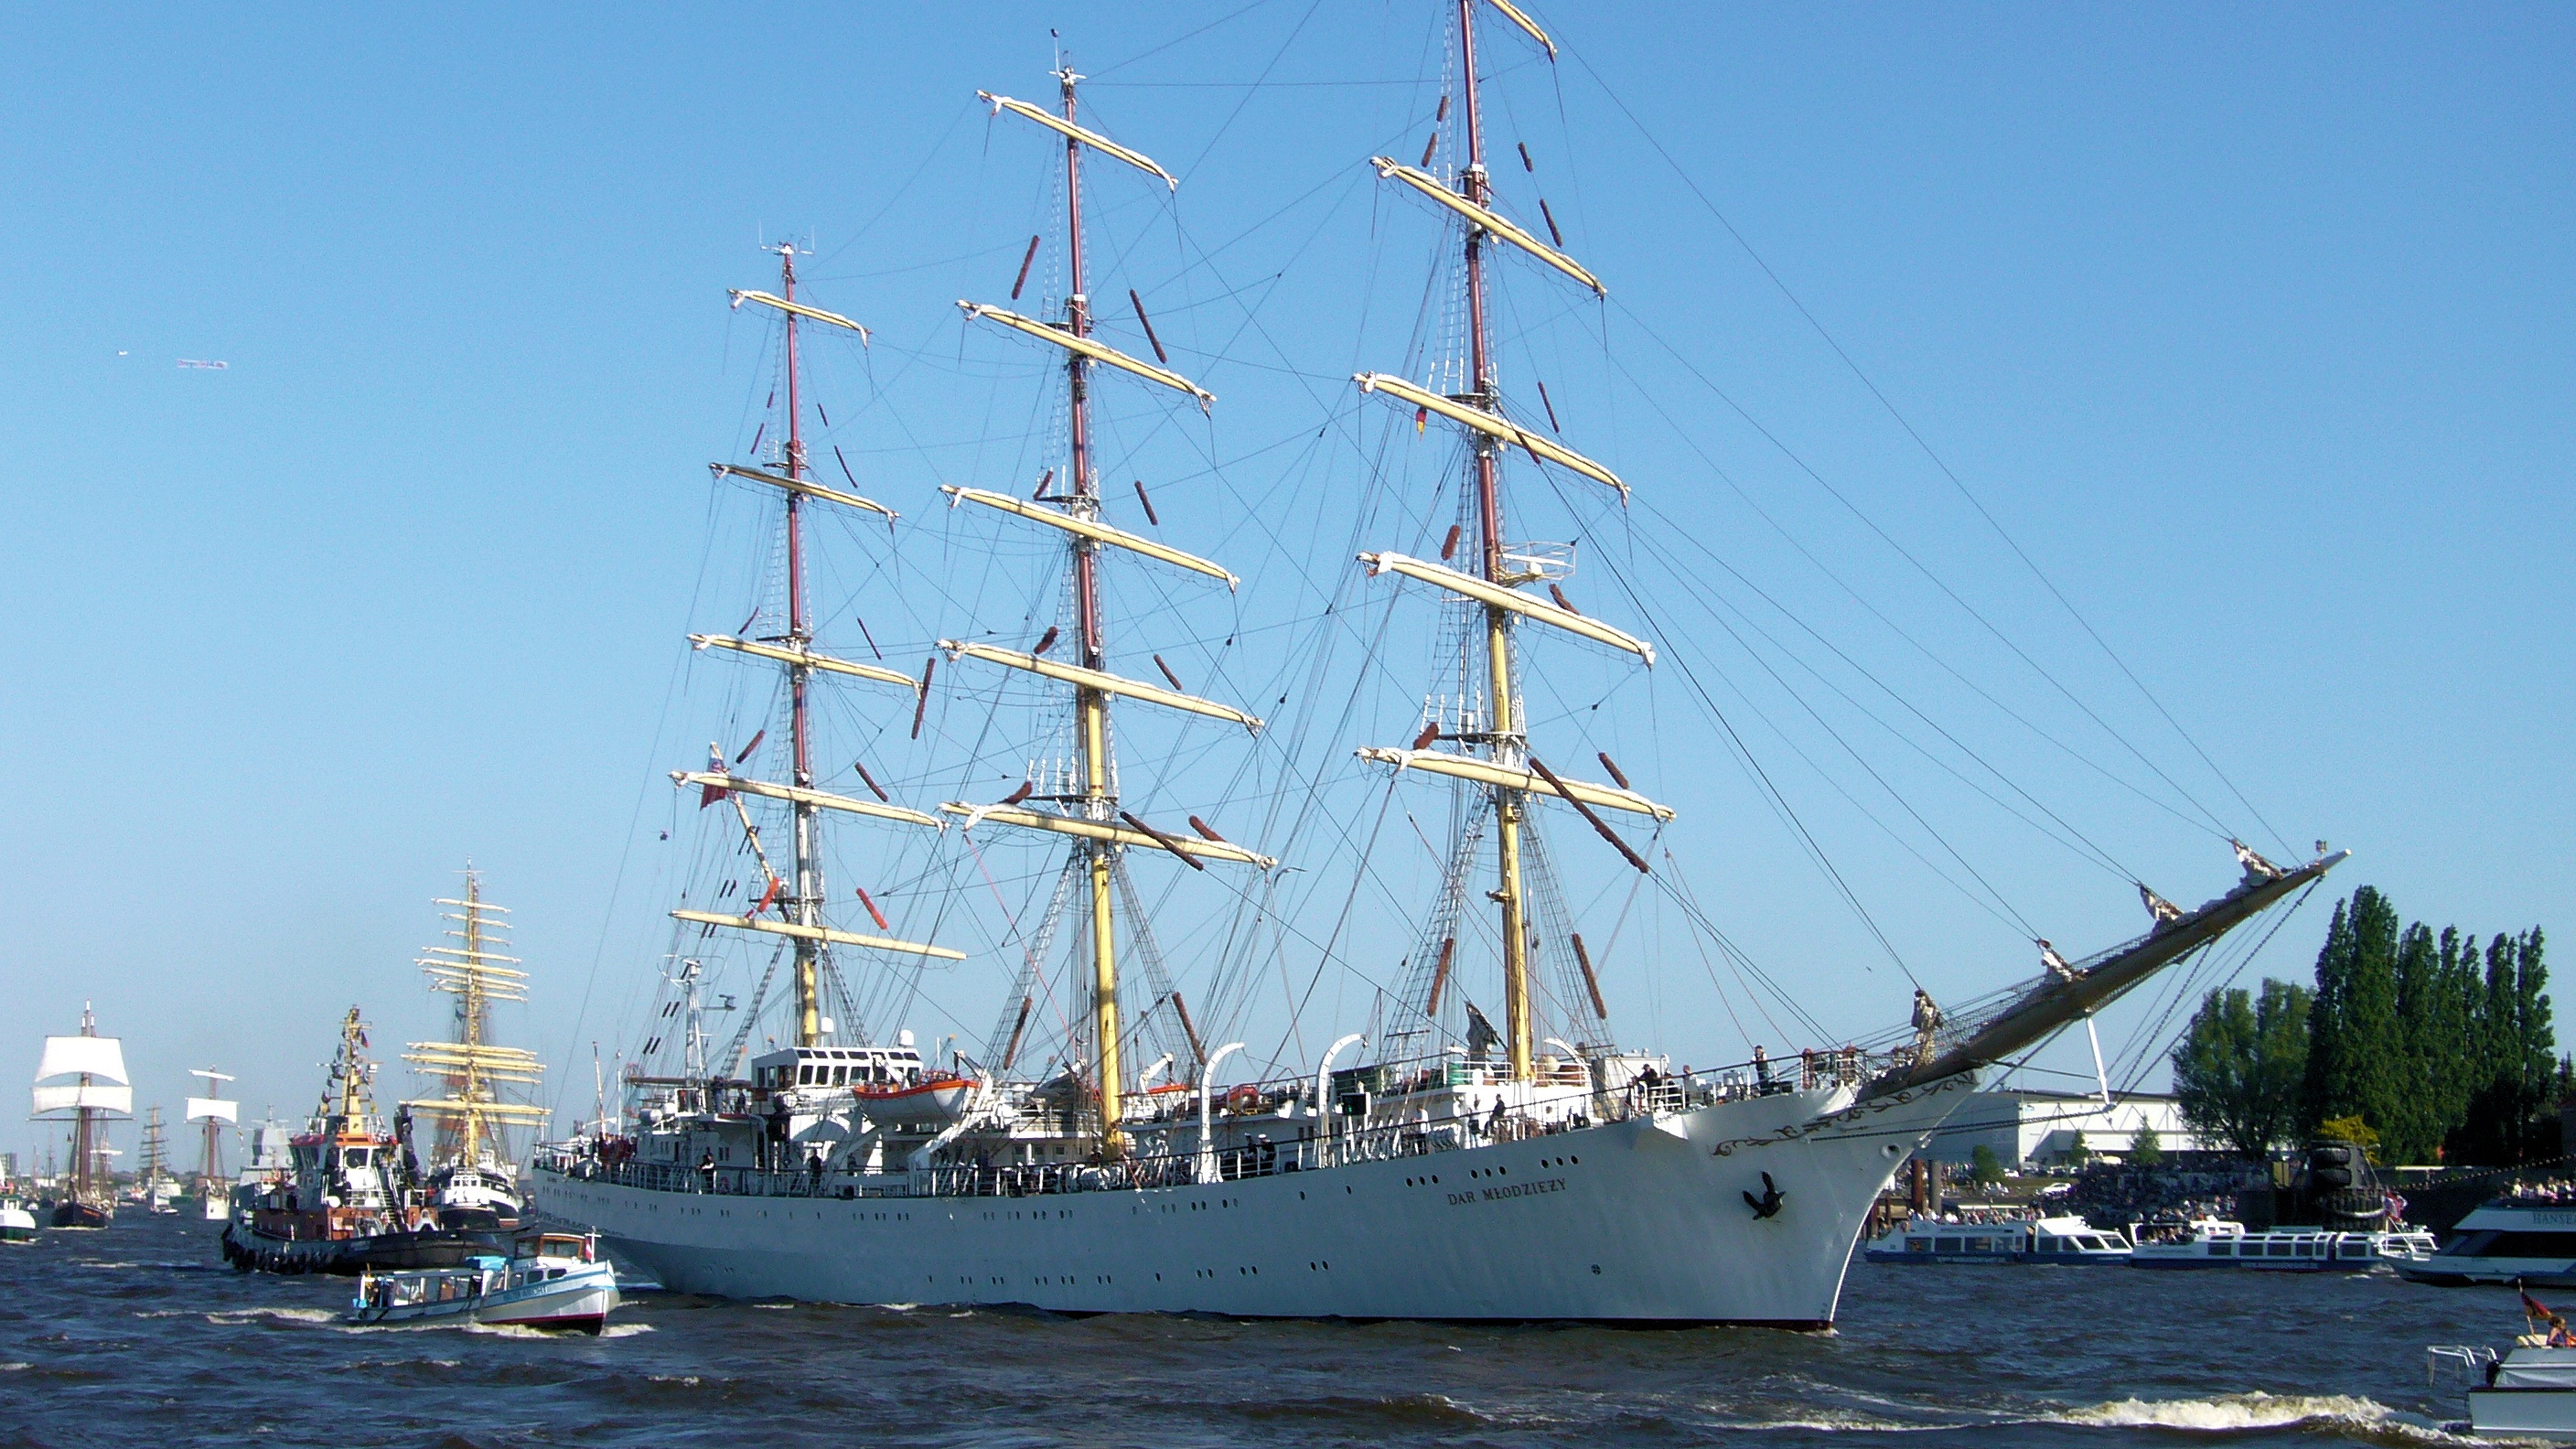
sea, boat, ship, vehicle, mast, sailboat, sail, sailing vessel, watercraft, schooner, windjammer, barque, hamburg, frigate, brig, sailing ship, training ship, tall ship, galleon, full rigged ship, ship of the line, caravel, brigantine, barquentine, carrack, manila galleon, sloop of war, east indiaman, port birthday 2011, spout parade, dar m odzie y